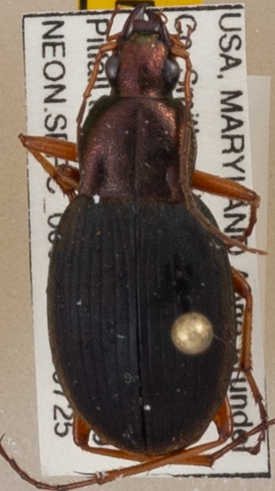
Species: Chlaenius aestivus
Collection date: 2019-07-25
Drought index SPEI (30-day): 0.074
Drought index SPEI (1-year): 1.69
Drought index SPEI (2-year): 1.69